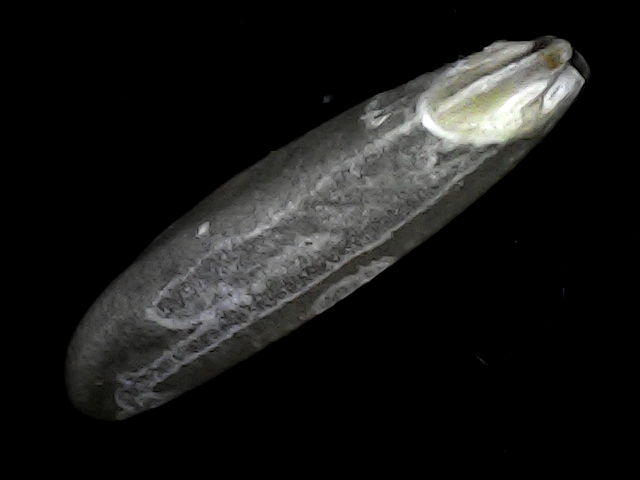
Rice variety: BRRI102